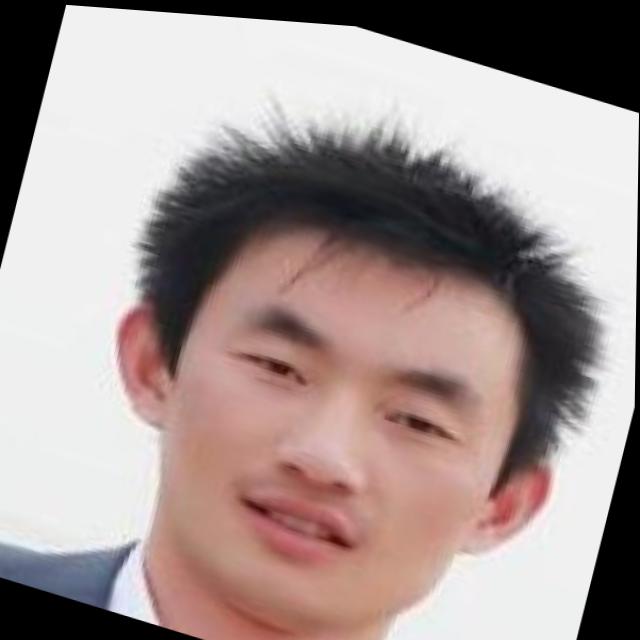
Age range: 21-44